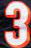
Number: 3